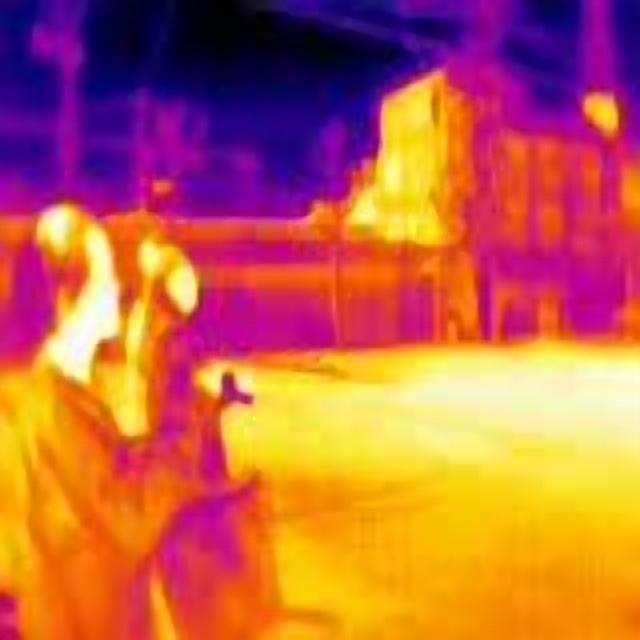
Detected objects:
label: person
label: person